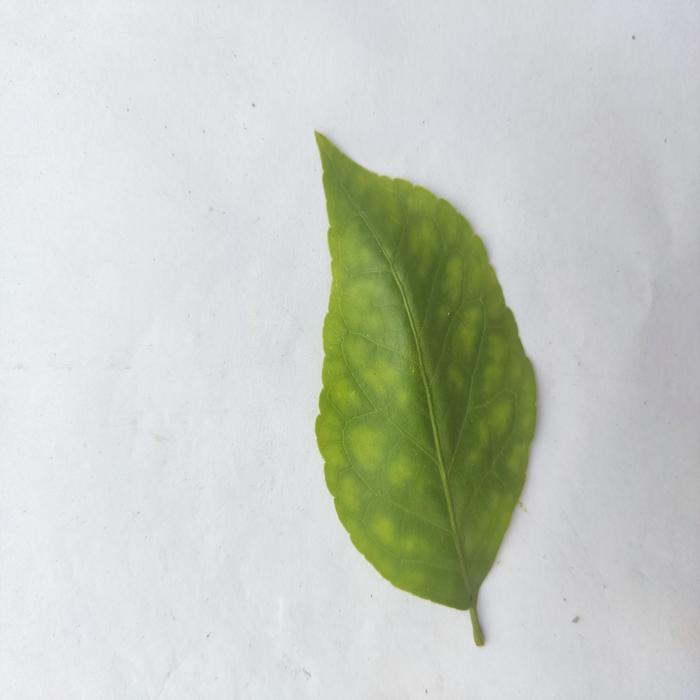
Crop: Aegle Marmelos
Leaf condition: Leaf_Spot